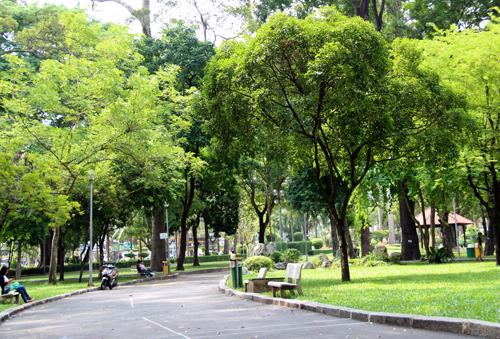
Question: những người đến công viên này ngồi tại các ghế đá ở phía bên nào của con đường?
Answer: các ghế đá ở phía bên trái con đường